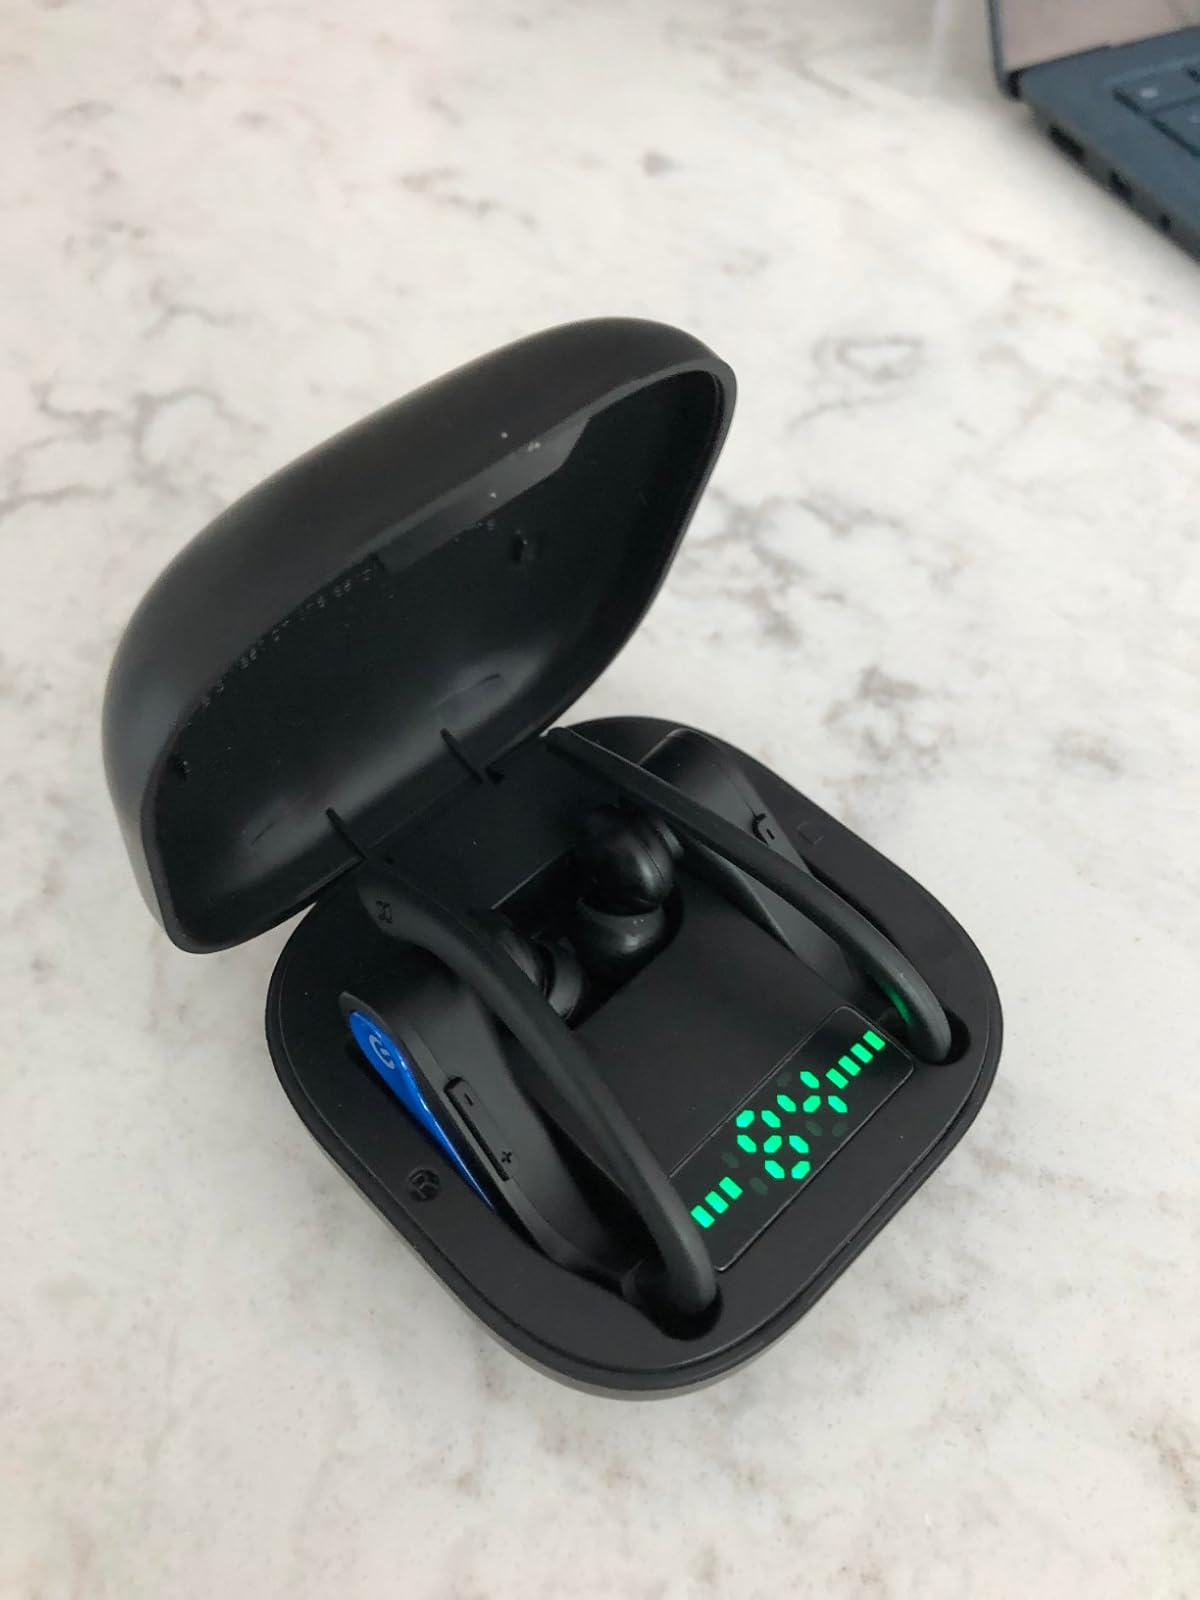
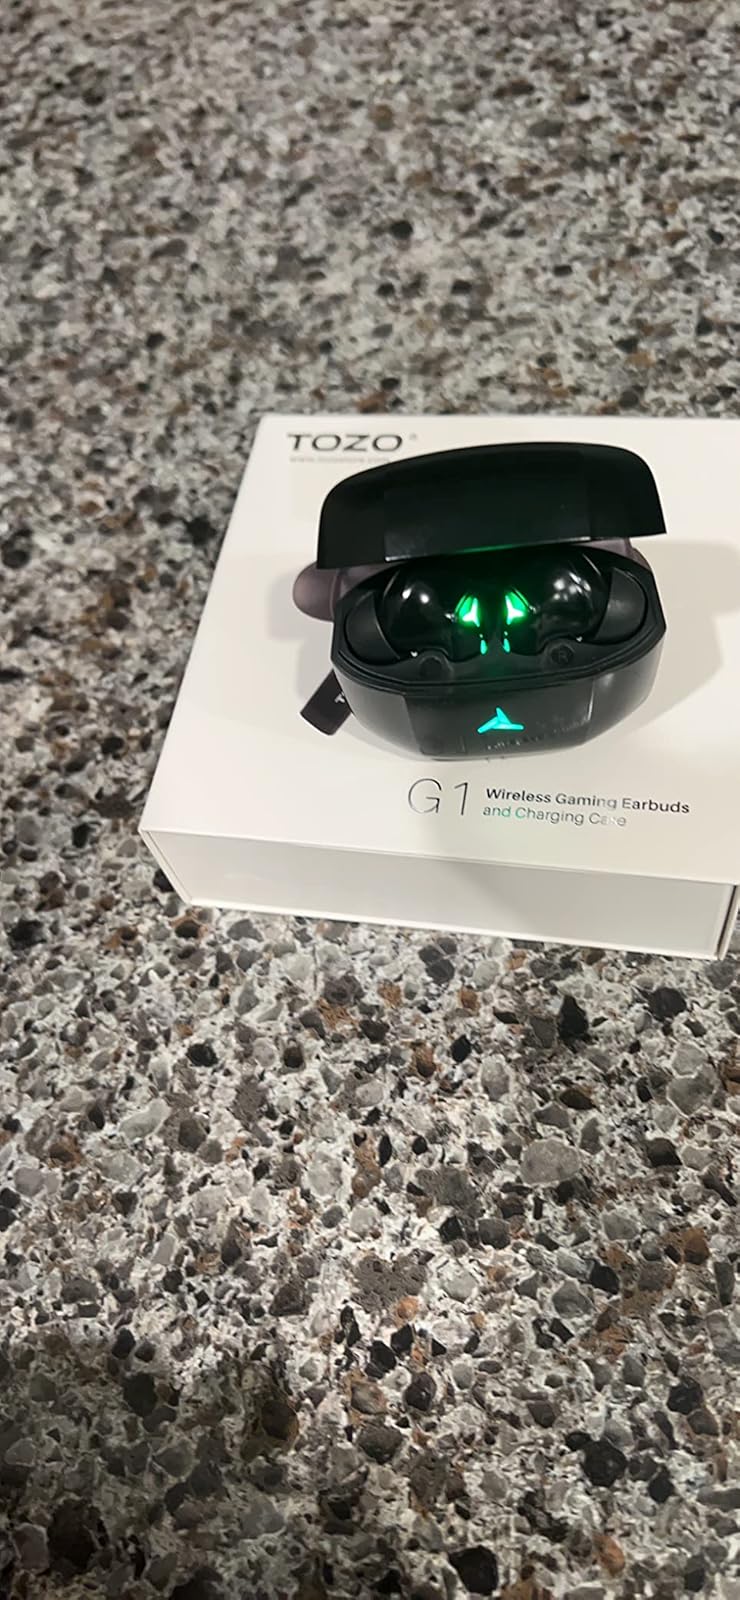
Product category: earbuds
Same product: no